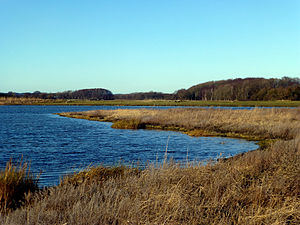
Gyllingnæs
Udsigt mod sydøst
Gyllingnæs er en halvø og en herregård der ligger i Gylling Sogn, Hads Herred. Den ligger den sydøstlige del af Odder Kommune, og adskiller Kattegat og Horsens Fjord. På Gyllingnæs ligger herregården Gyllingnæs, der er udskilt fra Åkær Gods i 1801 af greve Friedrich Otto von Dernath.